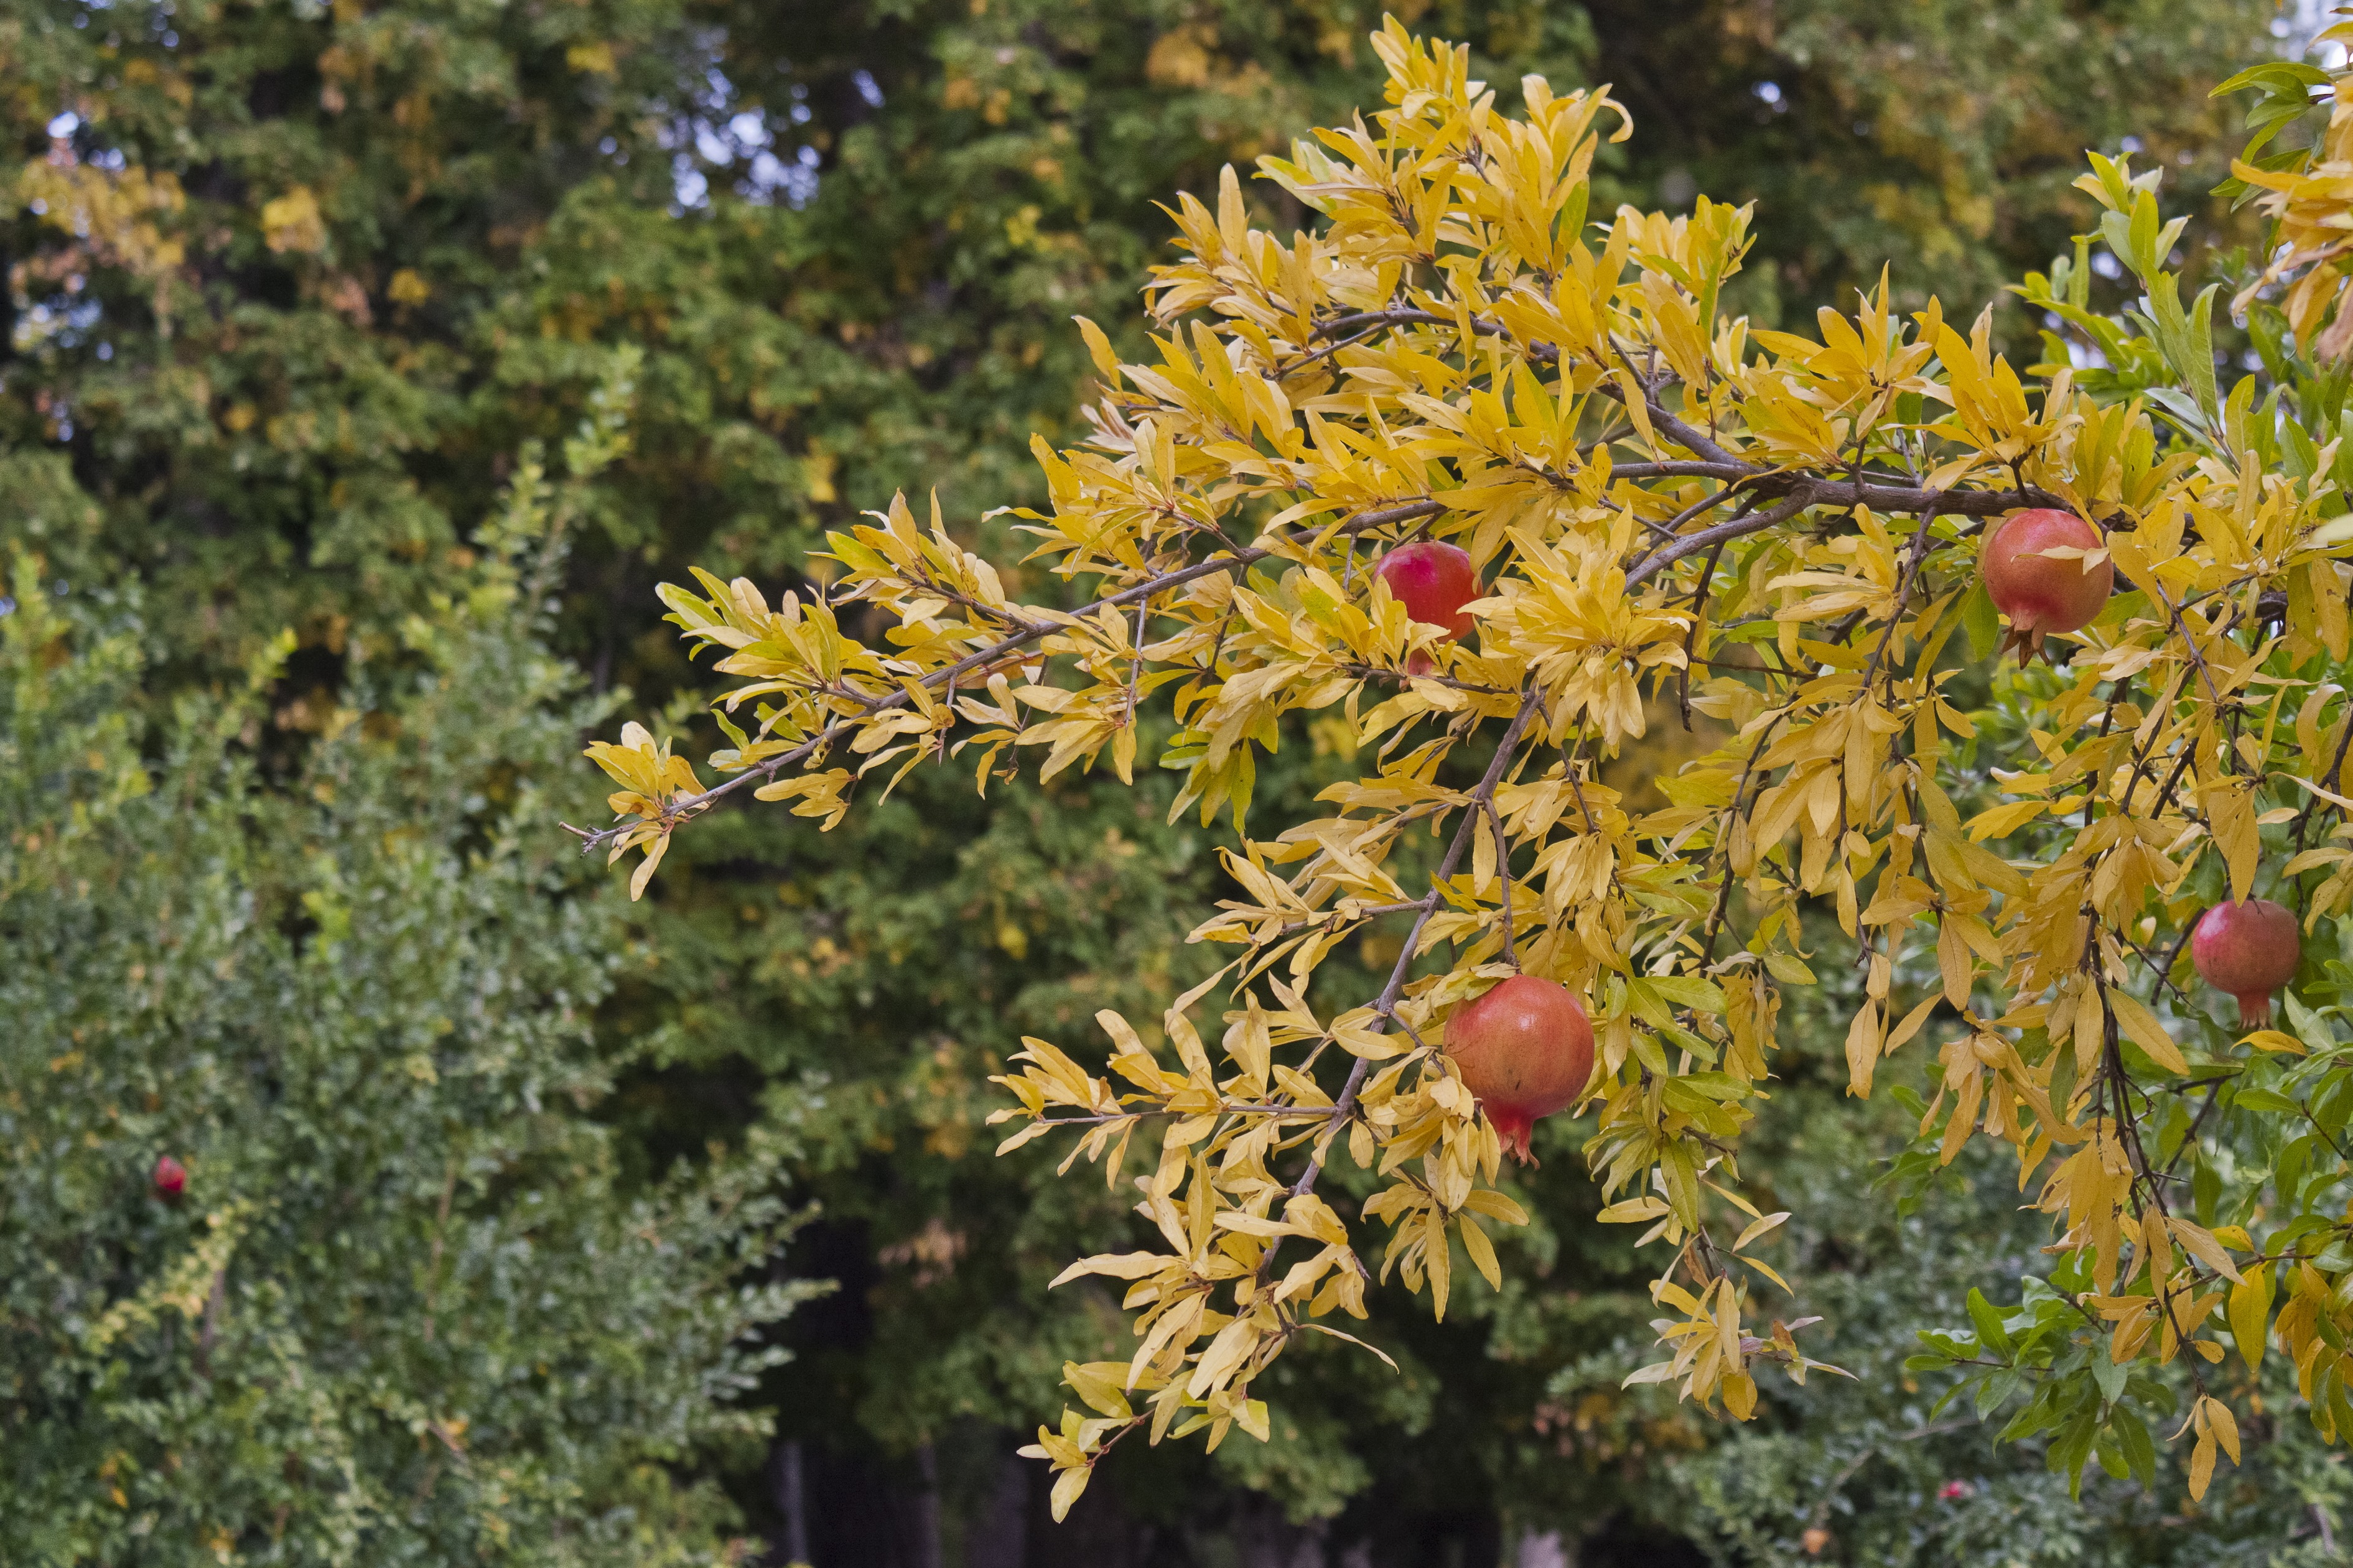
landscape, tree, nature, blossom, plant, leaf, flower, produce, evergreen, autumn, botany, garden, flora, wildflower, trees, leaves, spain, shrub, branches, madrid, landscapes, unesco, rowan, flowering plant, granado, grenades, aranjuez, woody plant, land plant, garden of the prince